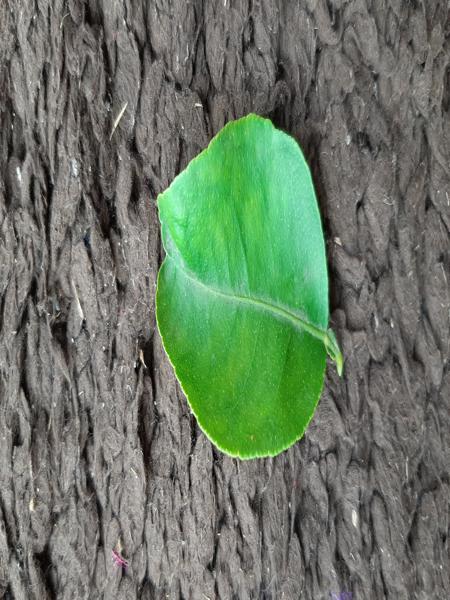
Plant: Lemon